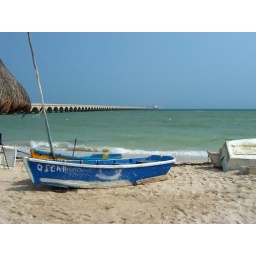
The beach in Progreso. We had to drive in a bus down that entire bridge... it was a few miles long!